Ottoman decoration

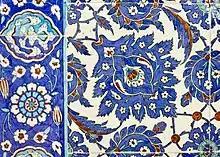
Details of tiles at the Rüstem Pasha Mosque (circa 1561), with early use of the "tomato red" colour

The evidence from this tilework in Bursa and Edirne indicates the existence of a group or a school of craftsmen, the "Masters of Tabriz", who worked for imperial workshops in the first half of the 15th century and were familiar with both "cuerda seca" and underglaze techniques. As the Ottoman imperial court moved from Bursa to Edirne, they too moved with it. However, their work does not clearly appear anywhere after this period. Later on, the Tiled Kiosk in Istanbul, completed in 1472 for Mehmed II's New Palace (Topkapı Palace), is notably decorated with Iranian-inspired "banna'i" tilework. The builders were likely of Iranian origin, as historical documents indicate the presence of tilecutters from Khorasan, but not much is known about them. Another unique example of tile decoration in Istanbul around the same period is found on the Tomb of Mahmud Pasha, built in 1473 as part of the Mahmud Pasha Mosque complex. Its exterior is covered in a mosaic of turquoise and indigo tiles inset into the sandstone walls to form geometric star patterns. The work still reflects a traditional style of Anatolian or Persian tile decoration similar to older Timurid examples.